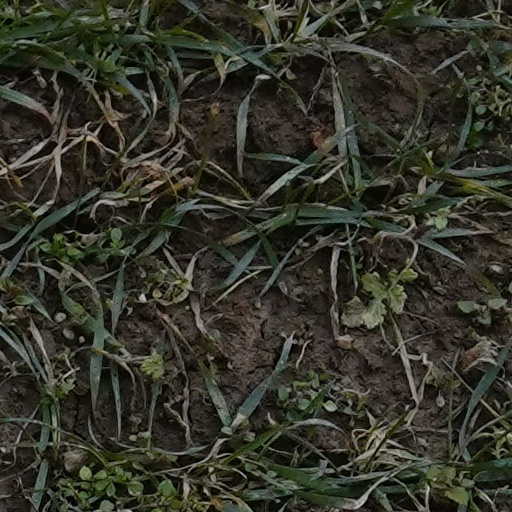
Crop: wheat